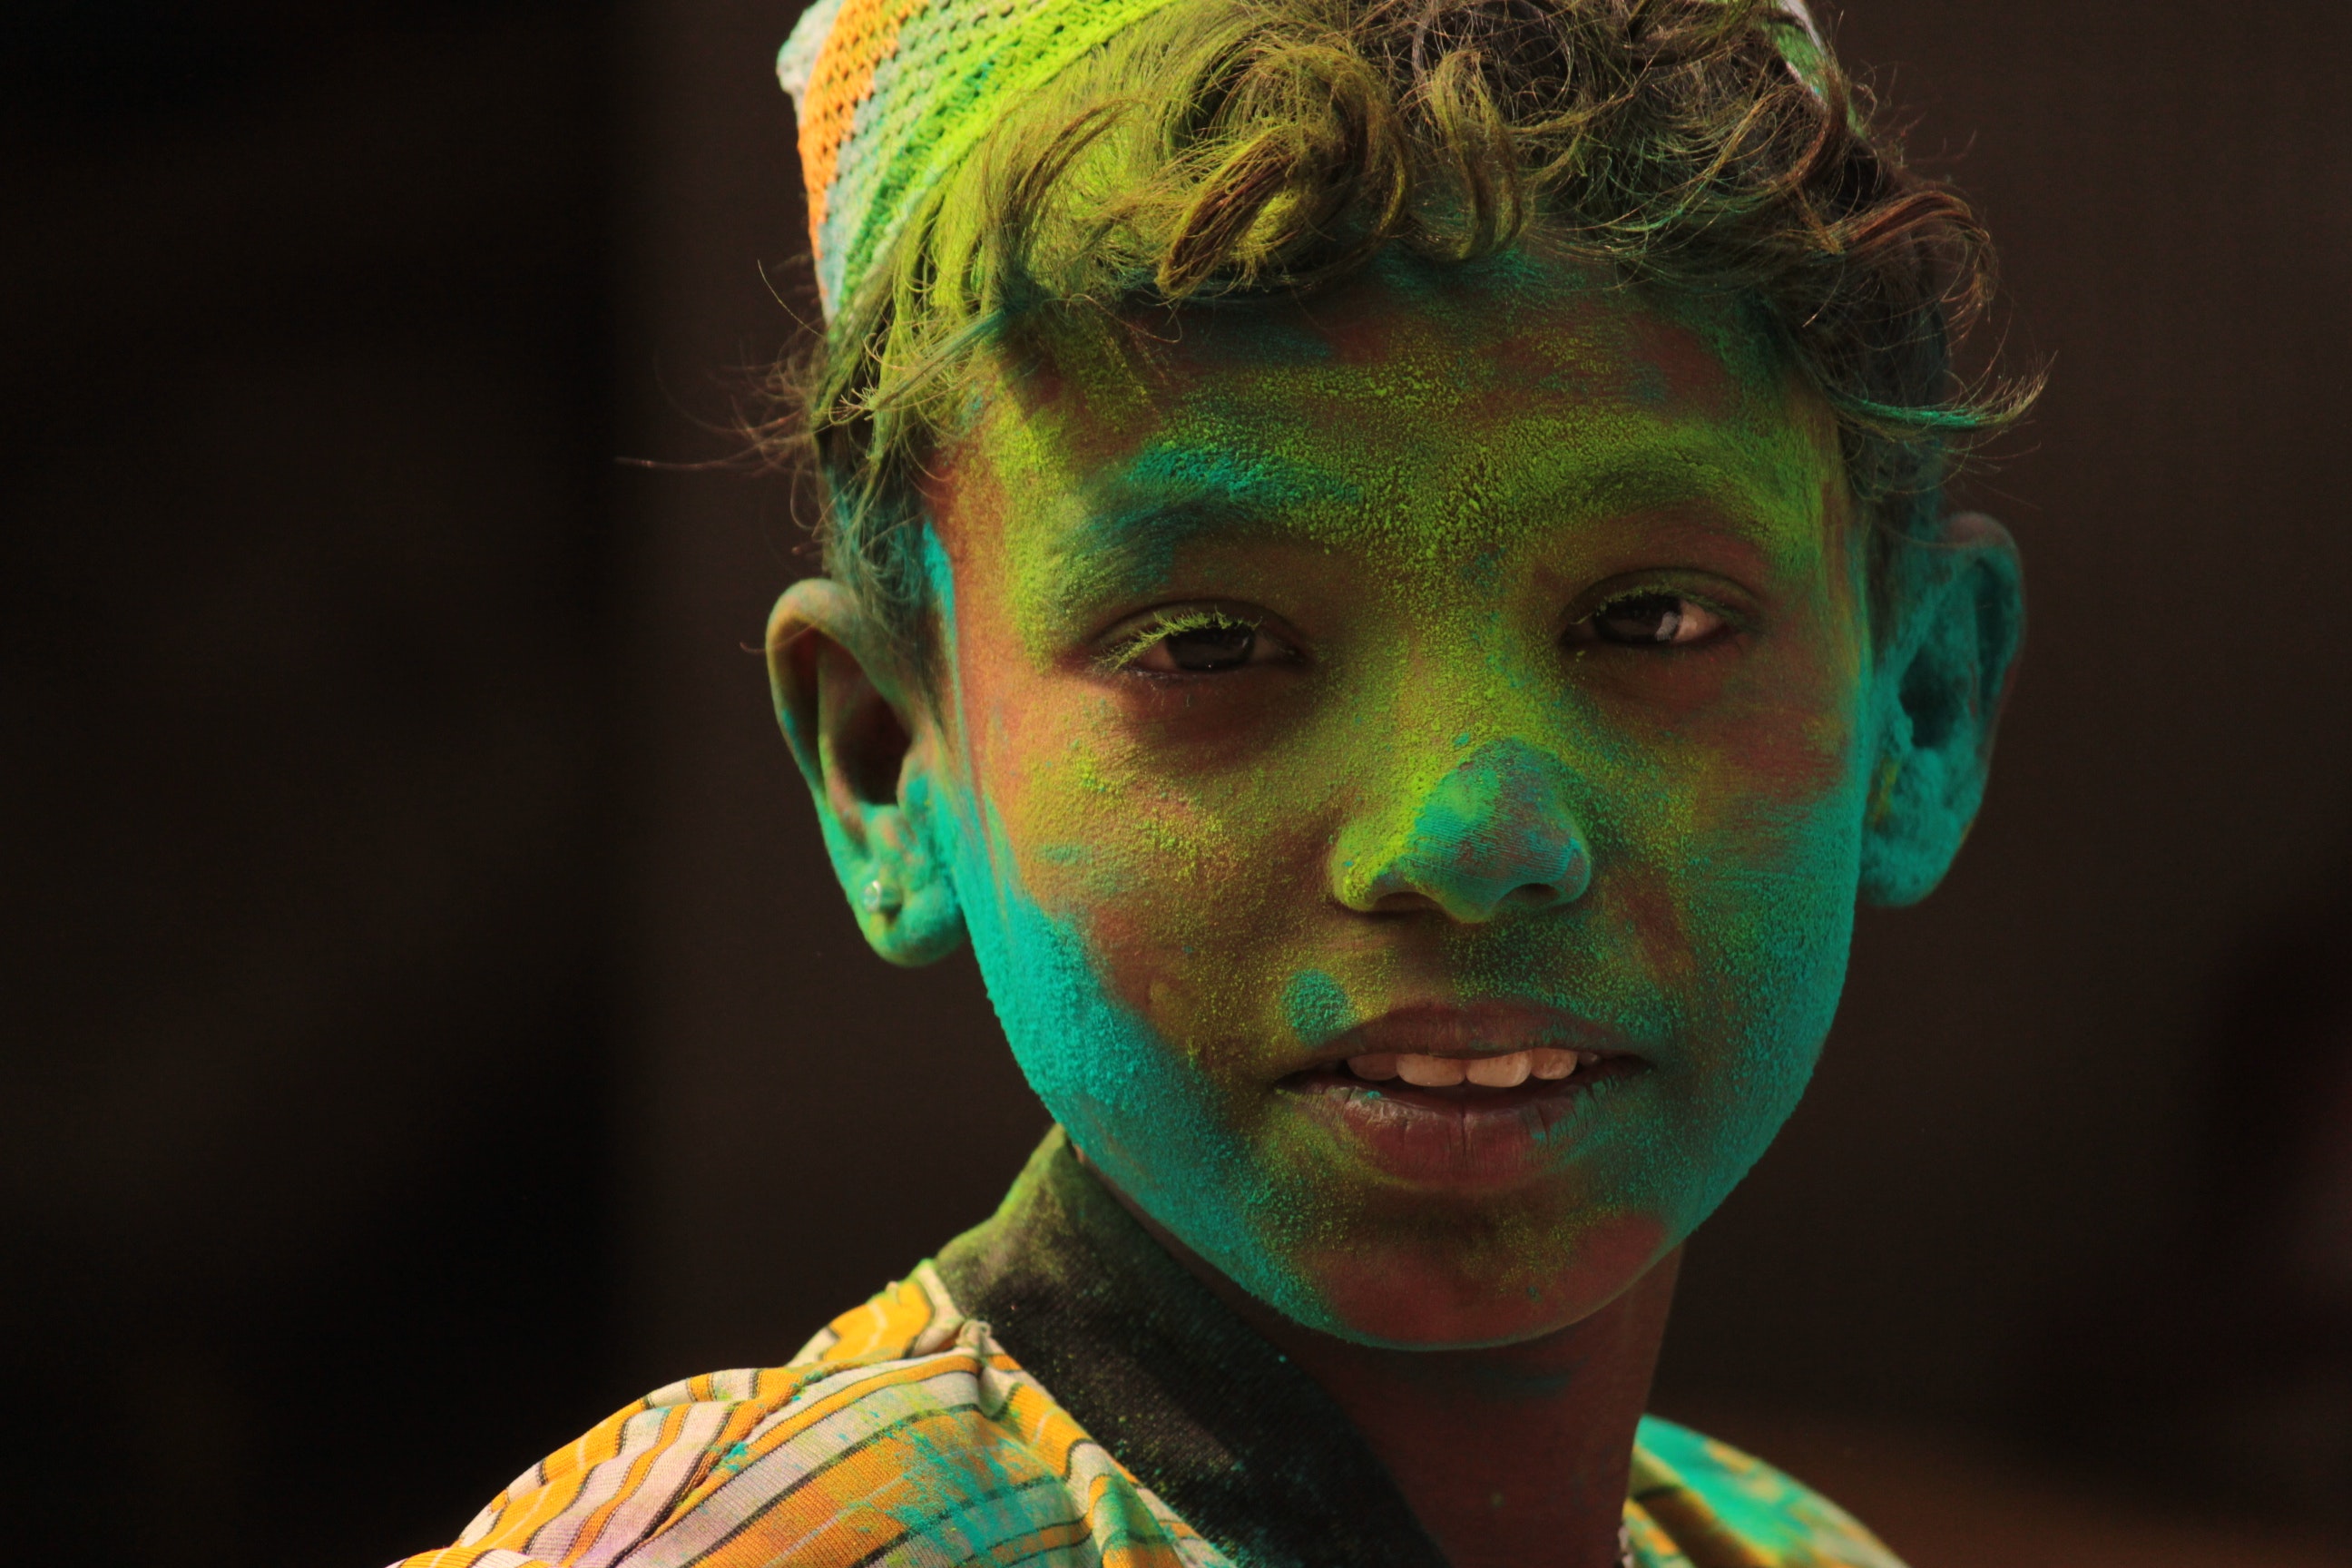
face, green, head, nose, forehead, yellow, chin, Colorfulness, human, cheek, eye, close up, fun, adaptation, ear, smile, art